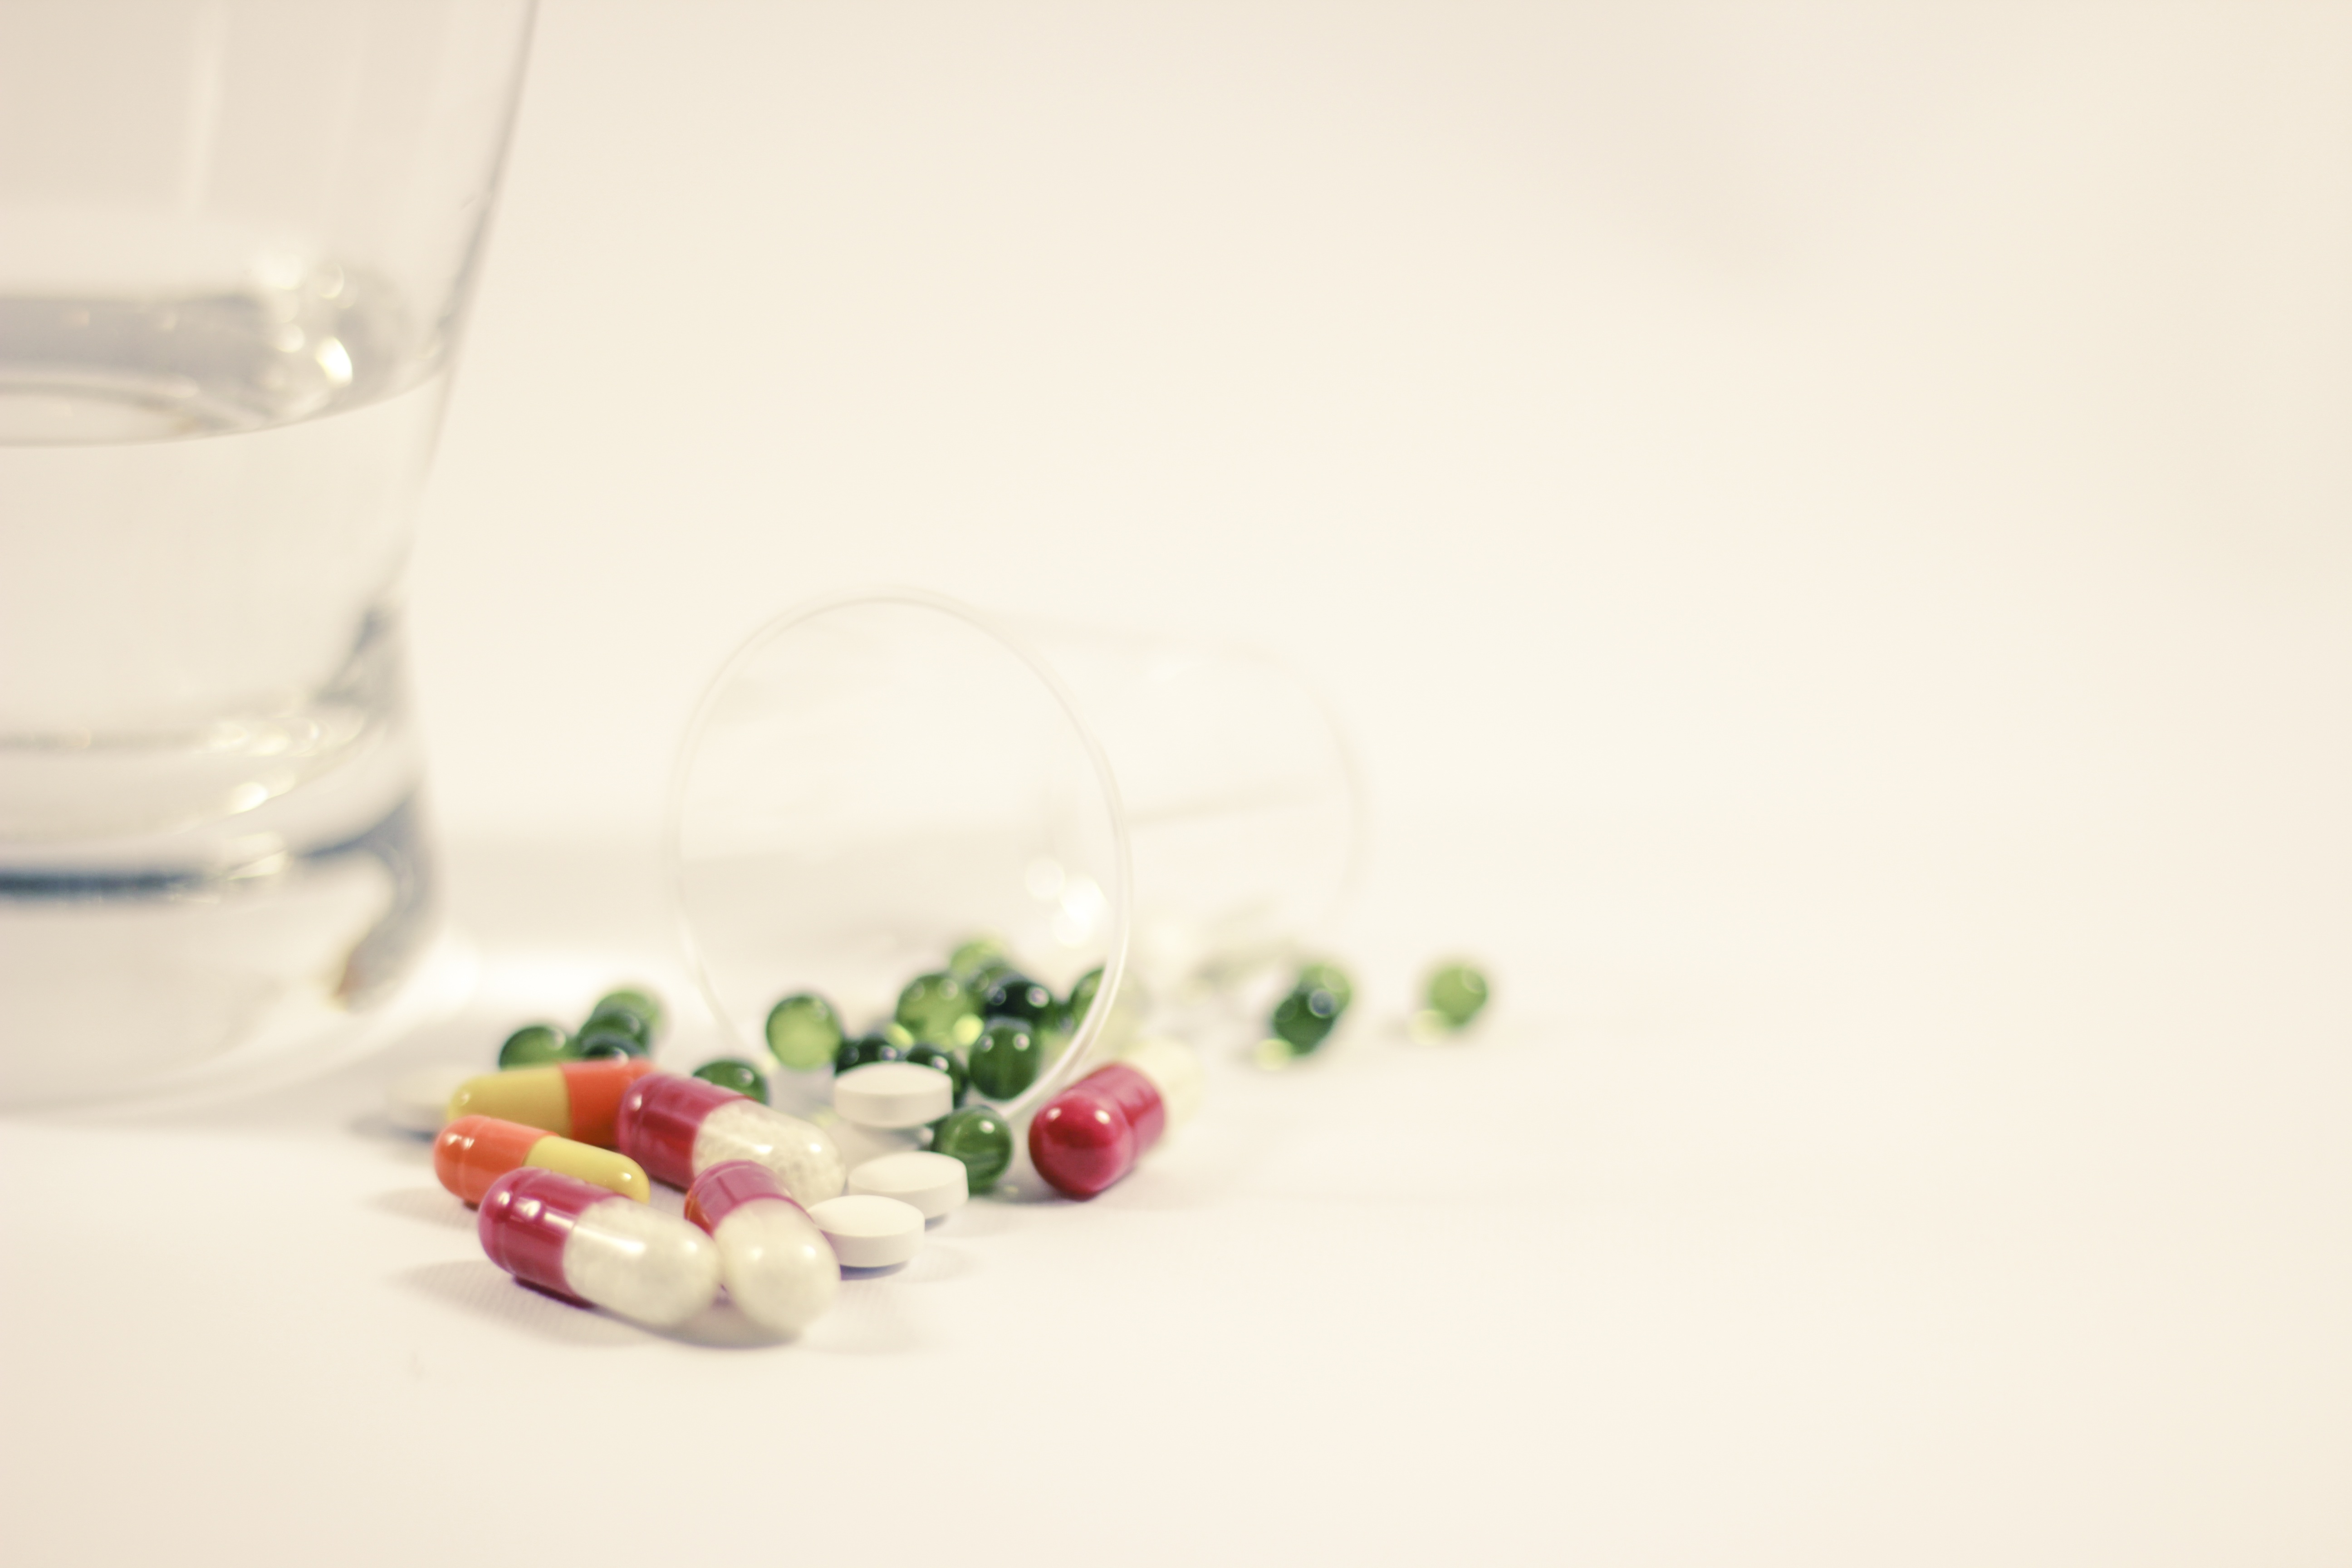
water, cold, flower, petal, glass, cup, food, produce, macro, drink, death, healthy, heal, pharmacy, drug, prescription, liqueur, tablets, medical, sick, cure, drink water, dose, the hand, treat yourself, get sick, the disease, overdose, pharmacological, pharmacologist, placebo, druggy